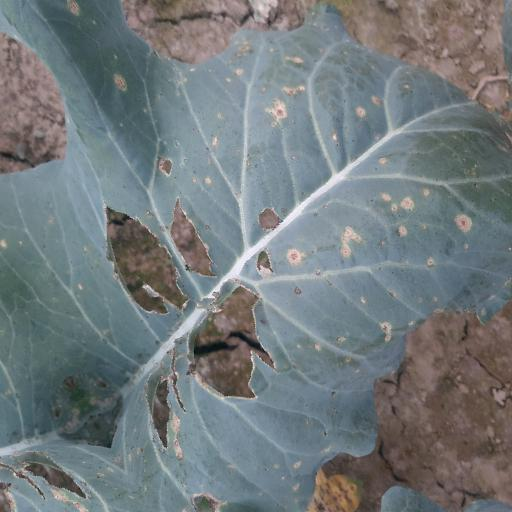
Label: Black Rot